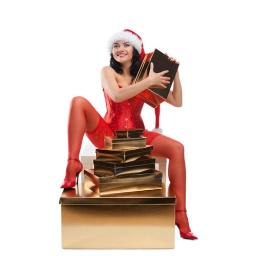
Beautiful christmas woman in santa hat with fancy box